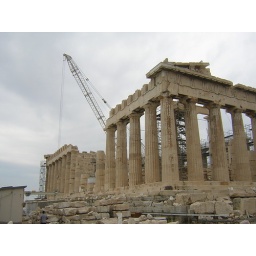
Restauration of Parthenon on Akropolis hill in Athens Greece with a new marble piece of column in September 2008